Taiseki-ji

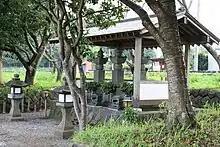
The gravestone Stupa of Lord Nanjo Tokimitsu, land donor of Taisekiji. By the Myorenji Temple.

The Buddhist service of "Gongyo" (勤行 , Persevering Action) is the basic supplemental service of Hokkeko believers. It is conducted first as the Ushitora Gongyo at the Dai Kyakuden (Grand Reception Hall), among other places throughout the Head Temple. In past centuries, the service was performed in five different locations: